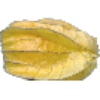
Label: physalis_with_husk